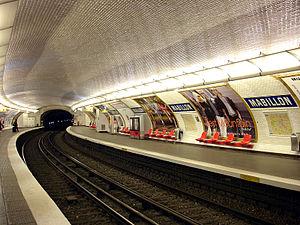
Station Mabillon, de la ligne 10 du métro de Paris, France.
Mabillon est une station de la ligne 10 du métro de Paris, située dans le 6ᵉ arrondissement de Paris.
La ligne 10 du métro de Paris est une des seize lignes du réseau métropolitain de Paris. Son parcours traverse d'est en ouest les quartiers situés sur la rive gauche de la Seine dans la moitié sud de Paris, ainsi que le quartier d'Auteuil et la ville de Boulogne-Billancourt, reliant les stations Gare d'Austerlitz à Boulogne - Pont de Saint-Cloud.
La liste des stations du métro de Paris propose un aperçu des stations actuellement en service, fermées ou autres, du métro de Paris, en France. Le métro a ouvert en 1900 et comprend 302 stations et 383 points d'arrêt, depuis le 23 mars 2013. Les stations fermées ne sont pas comptées dans le total.